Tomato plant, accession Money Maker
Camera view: bottom (45 deg); turntable rotation: 60 degrees
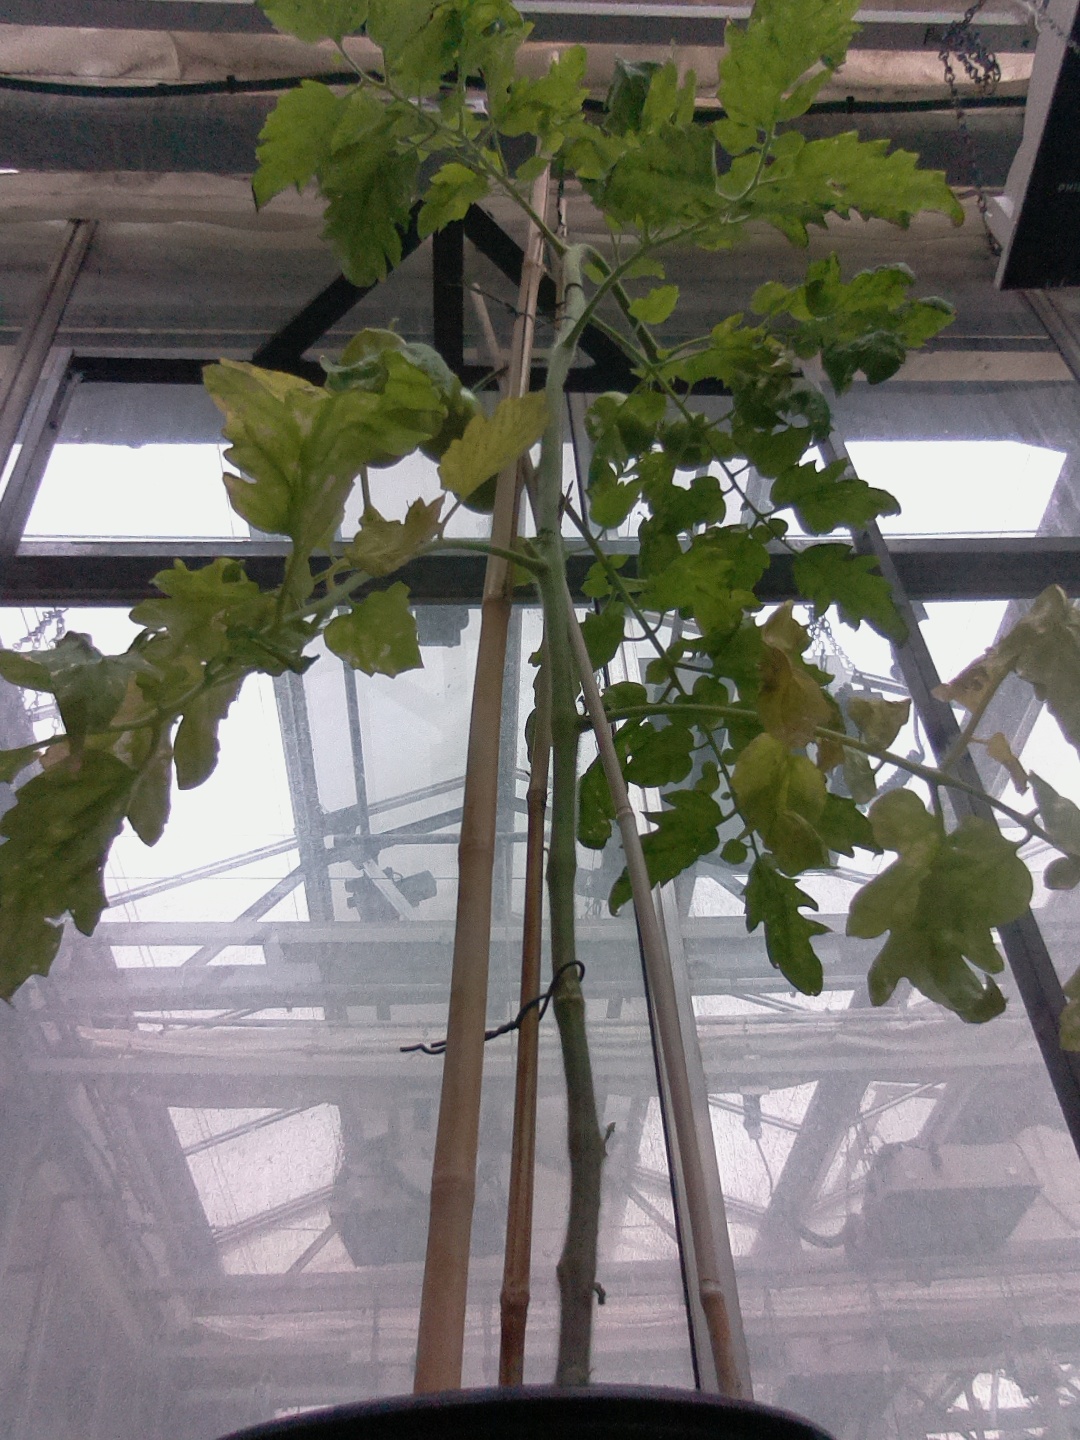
BBCH growth stage 79: 90% -100% of final fruit size